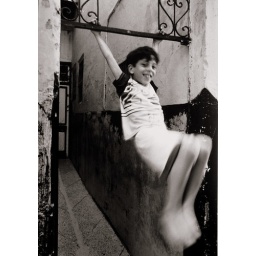
a boy plays in a street of Tangeri's old town